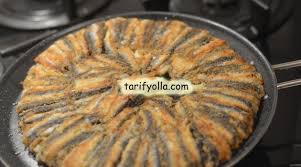
Yemek: hamsi